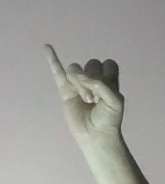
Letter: meem